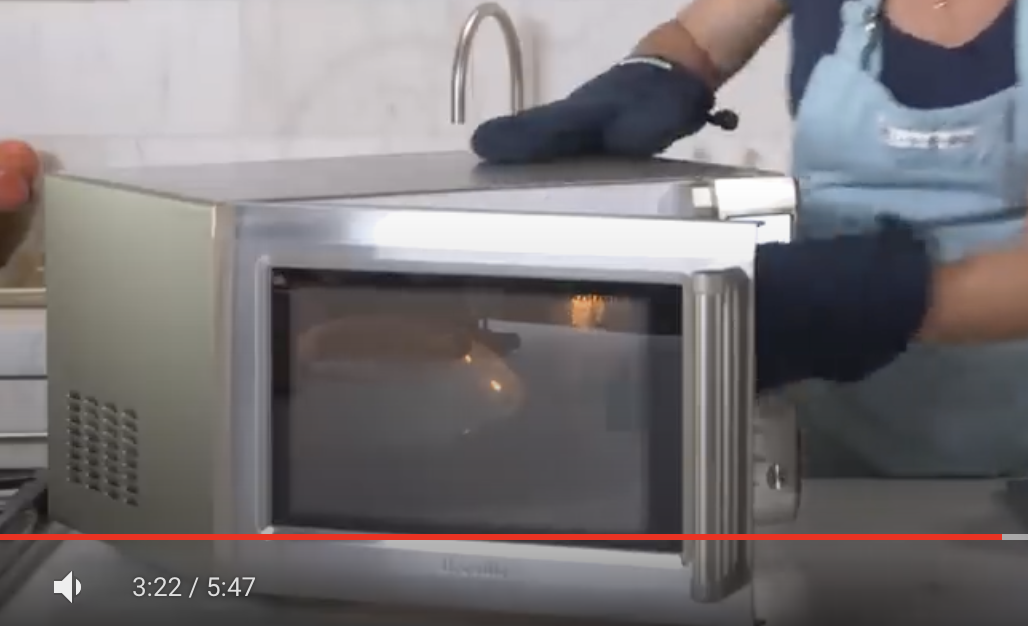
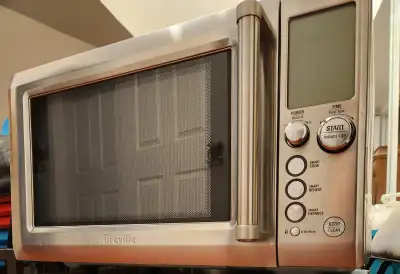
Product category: misc
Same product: yes